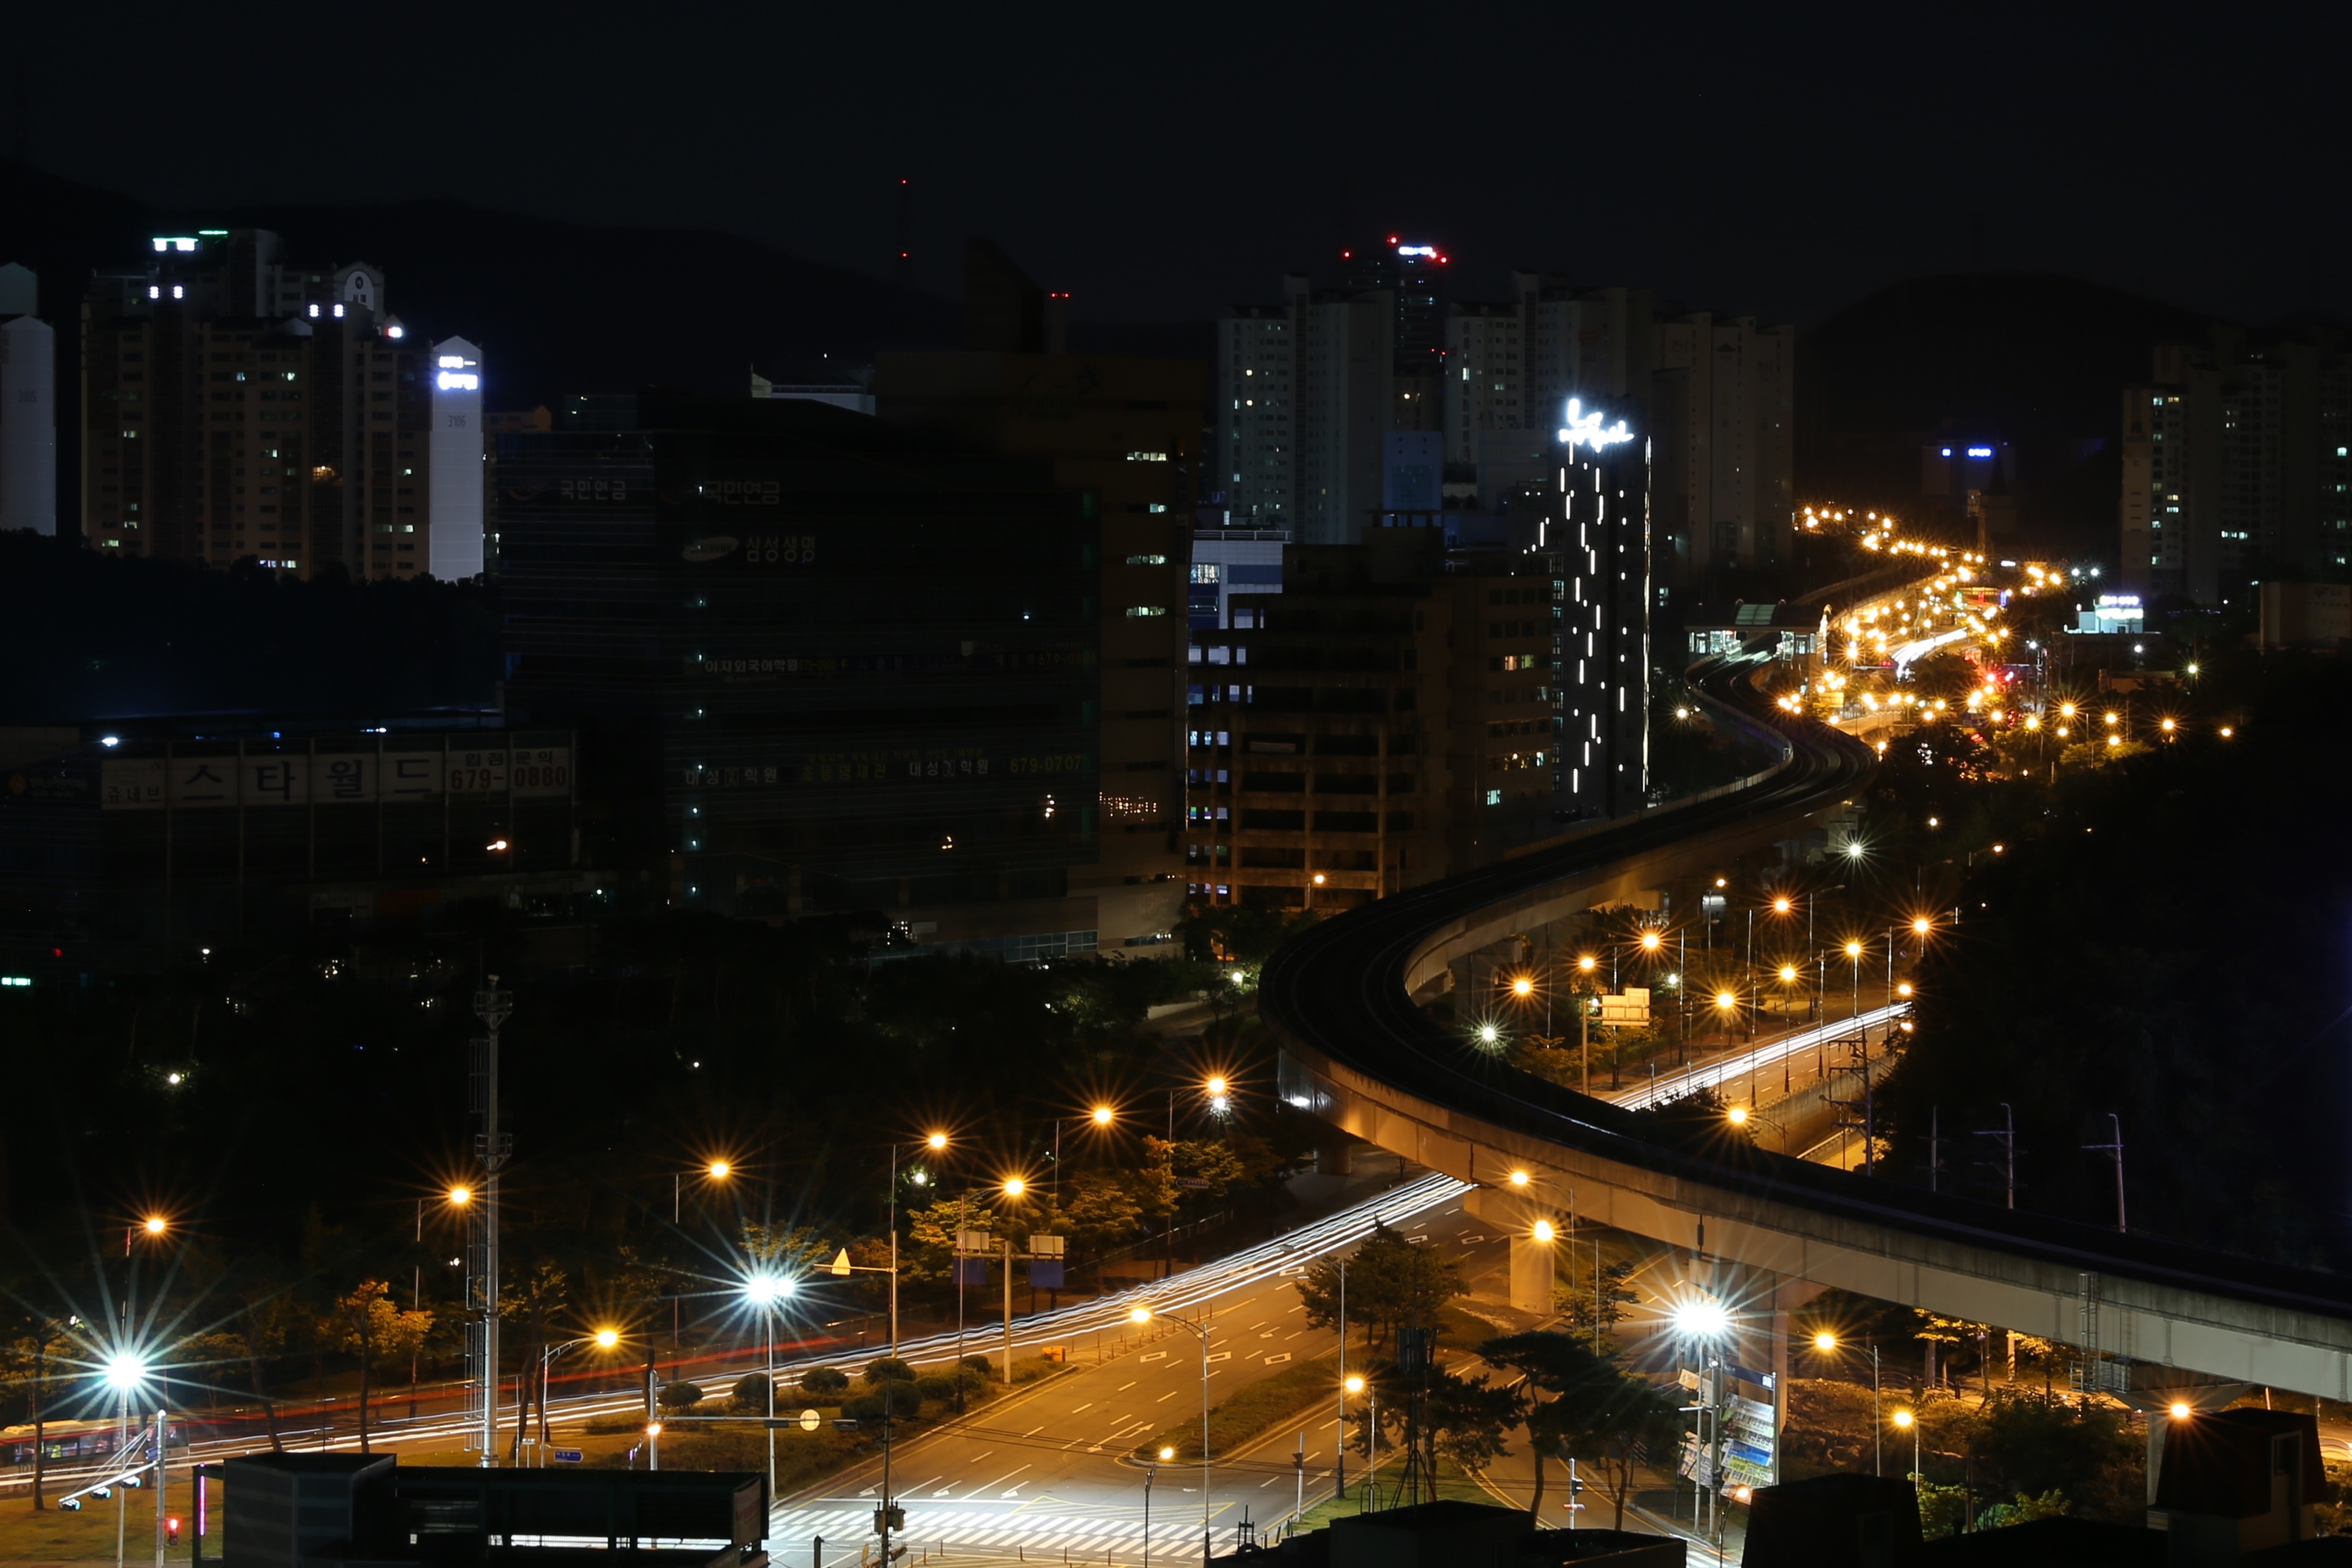
light, bridge, skyline, night, city, skyscraper, cityscape, downtown, dusk, evening, darkness, lighting, night view, metropolis, urban area, tapi rouge, human settlement, atmosphere of earth, metropolitan area, city night view